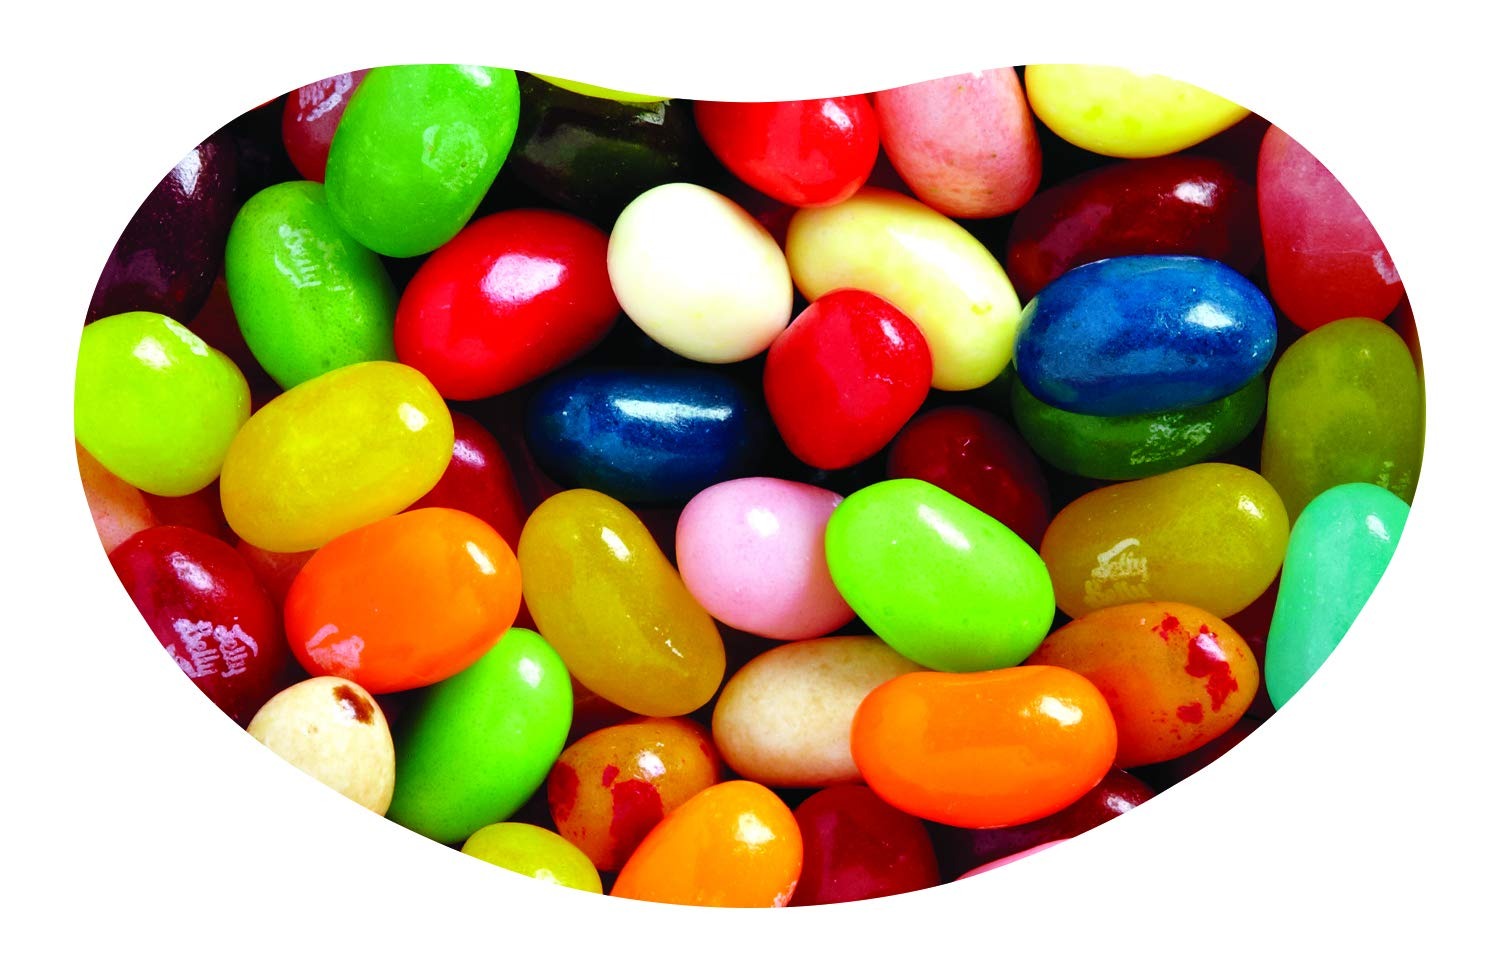
Item Name: Jelly Belly Kids Mix Jelly Beans - 10 Pounds of Bulk Loose Candy, 20 Assorted Flavors Kids Love - Genuine, Official, Straight from the Source
Bullet Point 1: This is a ten pound (10 lbs.) box of fresh-from-the-factory Kids Mix goodness!
Bullet Point 2: 20 Kid tested, kid approved flavors! No surprised flavors in this mix!
Bullet Point 3: Peanut-free, OU Kosher, Fat-free, Gluten-free and Dairy-free, with only four (4) calories per bean. NOTE: 10 pounds of Jelly Belly Jelly Beans packed loose in a food-grade box with protective liners
Bullet Point 4: Have a question? Contact us first! We're always happy to help.
Product Description: 10 lbs of Kids Mix Jelly Belly jelly beans, bulk packaged. Berry Blue, Blueberry, Bubble Gum, Buttered Popcorn, Chocolate Pudding, Cotton Candy, Green Apple, Lemon Lime, Orange Sherbet, Peach, Raspberry, Red Apple, Sour Apple, Sour Cherry, Strawberry Jam, Sunkist Lemon, Toasted Marshmallow, Tutti-Fruitti, Very Cherry, Watermelon. Approximately 400 beans per pound.Color as represented is as accurate as possible, depending on your video and/or monitor settings.All Jelly Belly jelly beans are OU Kosher. Gluten free, peanut free, dairy free, fat free and vegetarian friendly. NOTE: 10 lb bulk case is delivered in a food grade cardboard box.
Value: 160.0
Unit: Ounce

Price: 89.99